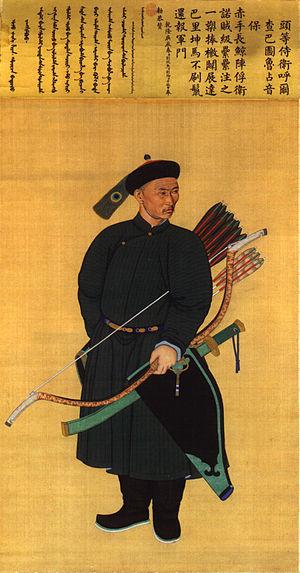
Wu Ch'uan-yu ou Wu Quanyou, né en 1834 et mort en 1902, est un célèbre maitre de tai-chi-chuan de la Chine impériale. Il est considéré comme le fondateur du tai-chi style Wu. Il est l'élève de Yang Luchan et de son fils Yang Banhou. Il enseigne son art à son fils Wu Jianquan.
Les « Huit Bannières » étaient des divisions administratives dans lesquelles toutes les familles mandchoues se trouvaient réparties.